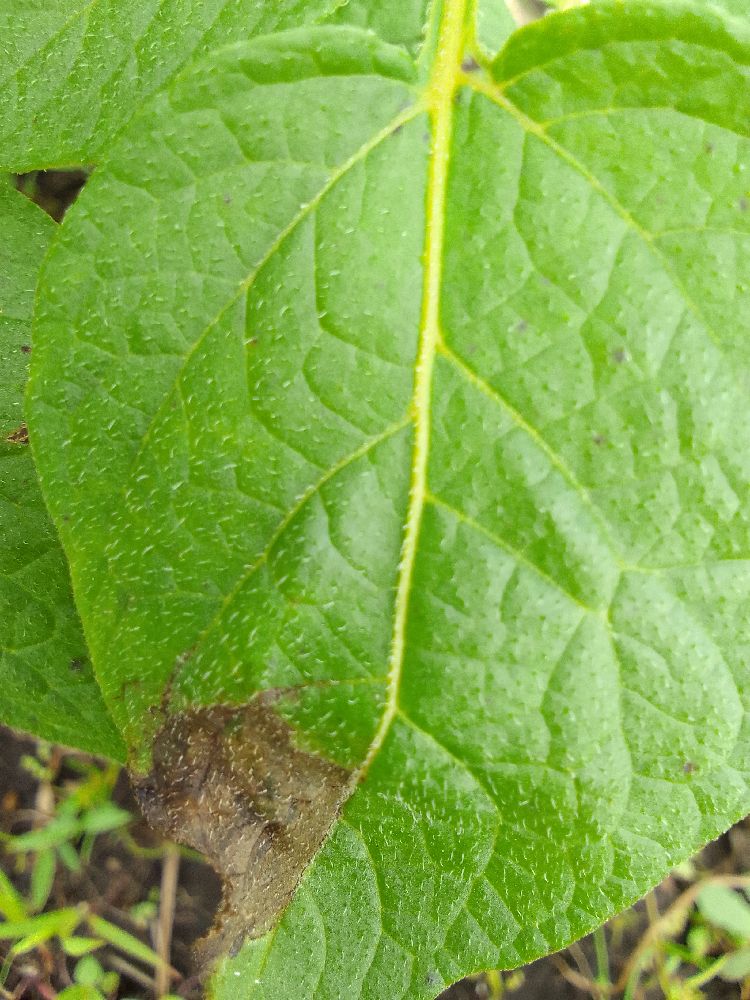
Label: Late blight